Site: brandenburg
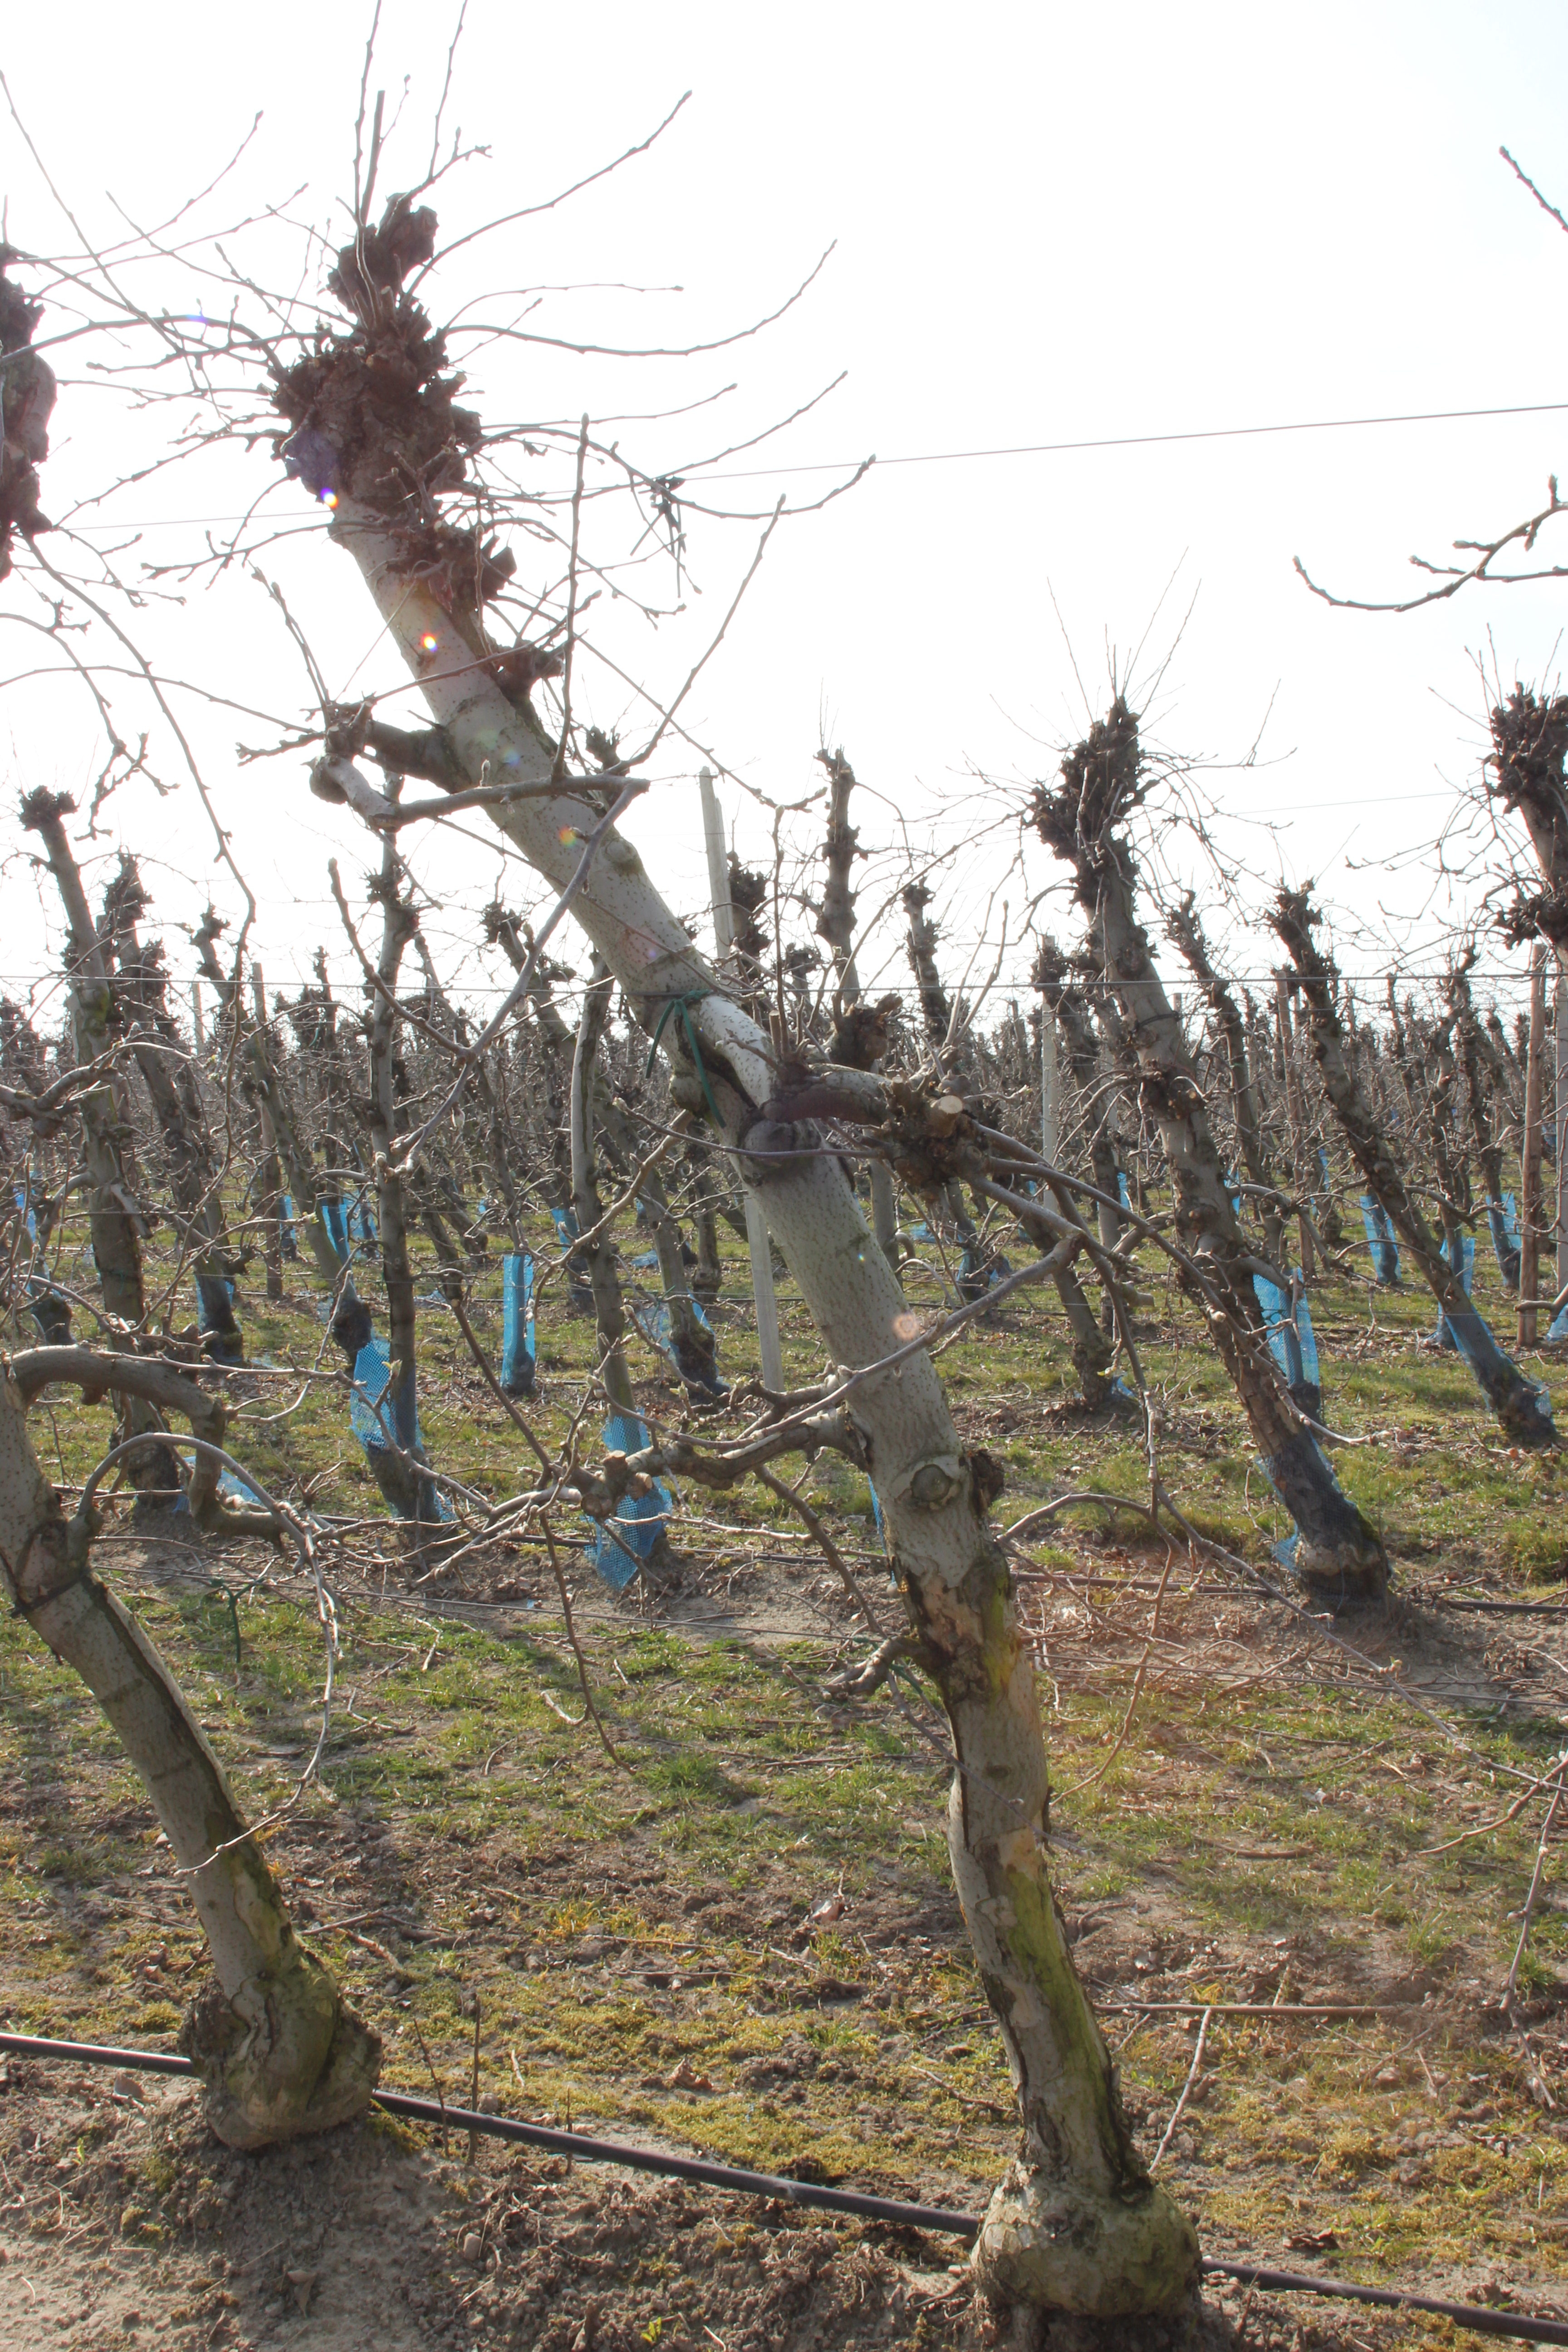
Growth stage (BBCH 03): Bud development